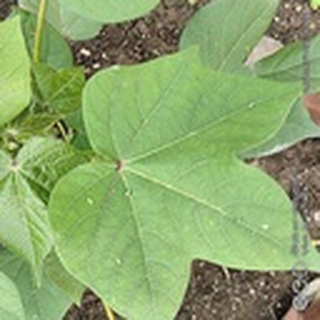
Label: healthy_cotton